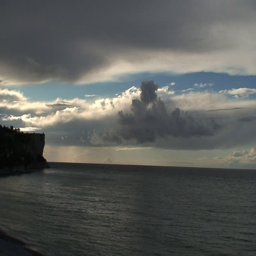
clouds over the ocean during the nightfall